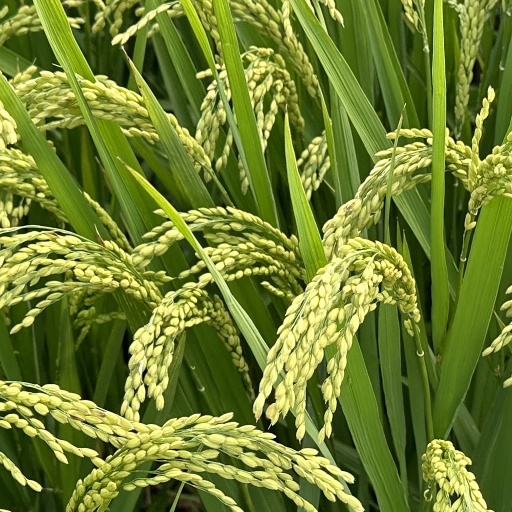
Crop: rice